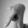
ASL letter: Q